Samuel Woodfill

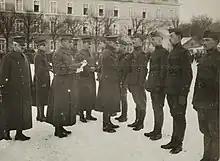
General John J. Pershing presenting the Medal of Honor to First Lieutenant Samuel Woodfill of Company M, 60th Infantry, 5th Division, outside Pershing's headquarters at Chaumont, France, February 1919.

Samuel Woodfill was born January 6, 1883, near Bryantsburg, Indiana to